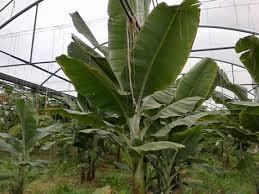
Shamba la ndizi iliozalishwa chini ya kivuli eneo ya ndizi ina majani makubwa  yakionyesha ukuaji mzuri. Eneo linalo onekana kuwa na utunzaji bora na ndizi ziko kwenye mazingira ya hali ya juu kwajili ya uzalishaji.